The Royal Burgess Golfing Society of Edinburgh

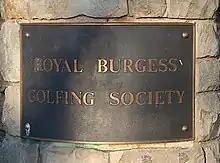
Name Plaque

The original name of the society is believed to have been "The Society of Golfers in and about Edinburgh", and later, "The Edinburgh Golfing Society". The original golfers played on the Bruntsfield Links in Edinburgh's Old Town.